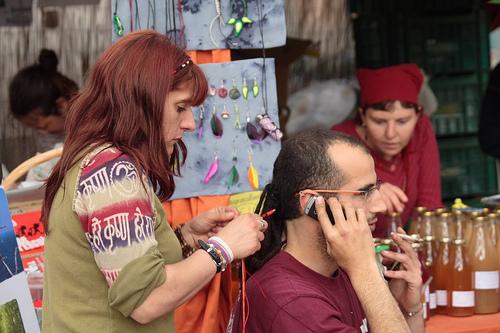
A beautiful young woman cutting a mans hair.